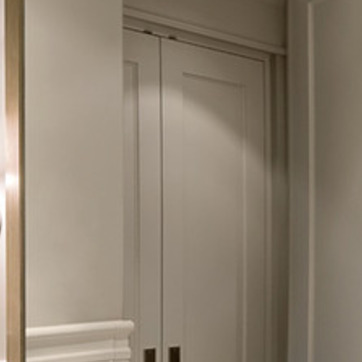
Material: mirror